Picturing Tolkien

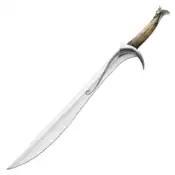
Robert Woosnam-Savage describes the craftsmanship involved in creating the weapons and armour used in Jackson's films. Pictured is the sword Orcrist.

"Picturing Tolkien" was published by McFarland & Company in paperback in 2011. The book is without illustrations except for 3 monochrome photographs in Woosnam-Savage's chapter.